Dani García (footballer, born 1990)

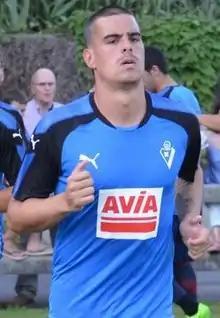
García with Eibar in 2017

Daniel 'Dani' García Carrillo (born 24 May 1990) is a Spanish professional footballer who plays as a defensive midfielder for Super League Greece club Olympiacos.